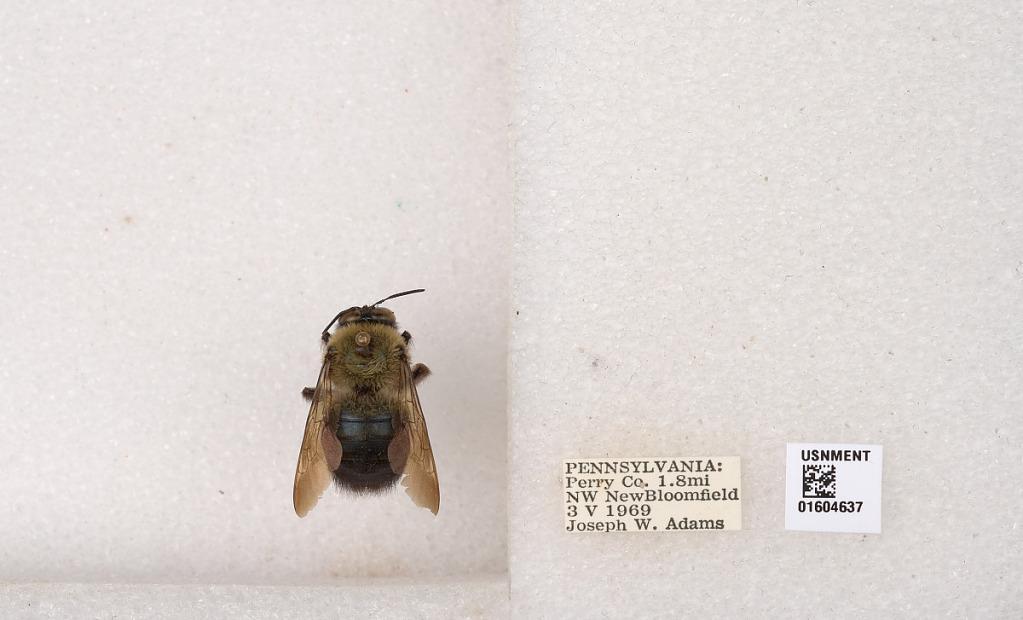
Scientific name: Xylocopa (Xylocopoides) virginica virginica (Linnaeus)
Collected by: J. Adams
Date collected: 1969-5-3
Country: United States
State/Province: Pennsylvania
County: Perry
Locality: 1.8 mi. NW New Bloomfield